Anchor Line (riverboat company)

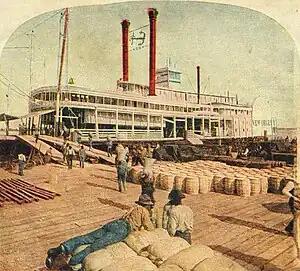
Anchor Line steamboat "City of New Orleans" at New Orleans levee on Mississippi River. View created as composite image from two stereoview photographs, ca. 1890.

The Anchor Line was a steamboat company that operated a fleet of boats on the Mississippi River between St. Louis, Missouri, and New Orleans, Louisiana, between 1859 and 1898, when it went out of business. It was one of the most well-known, if not successful, pools of steamboats formed on the lower Mississippi River in the decades following the American Civil War.